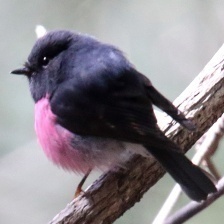
Species: PINK ROBIN
Scientific name: PETROICA RODINOGASTER
ImageNet parent category: robin